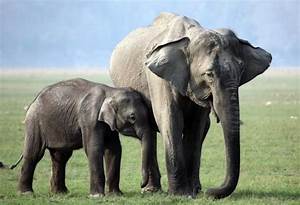
Label: elephant